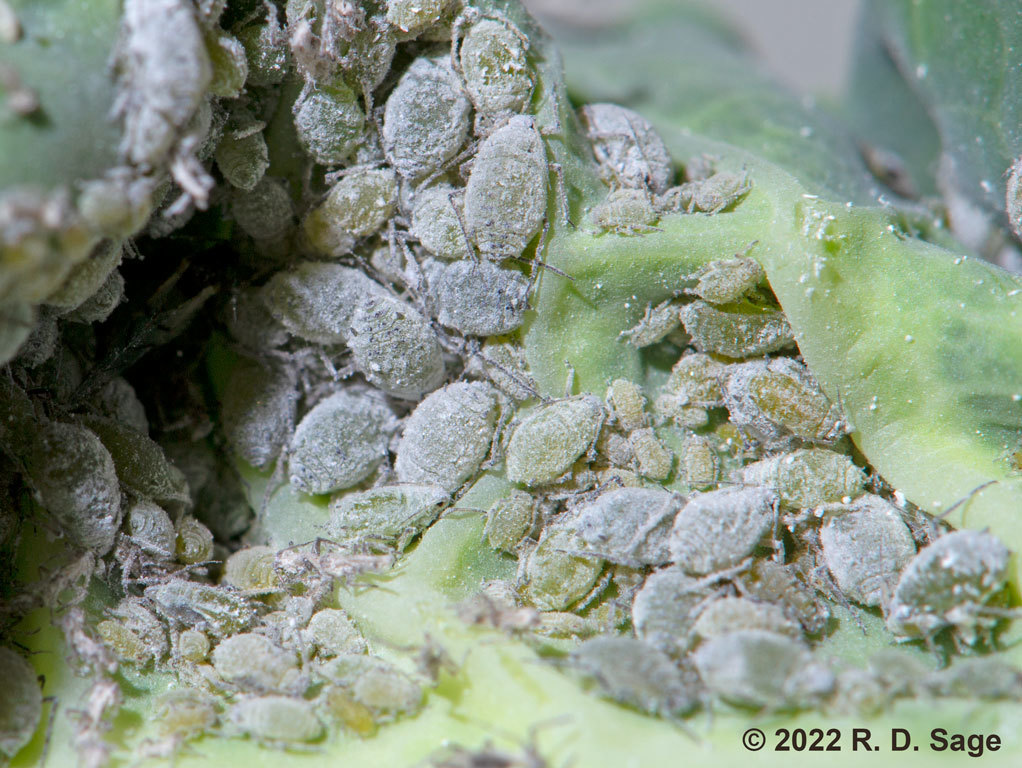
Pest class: cabbage_aphid